Standard Motor Company

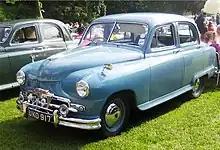
Vanguard Phase II

In 1958 the Standard Atlas panel van and pick-up was first marketed, a cab-over-engine design. It initially used the 948 cc engine from the Standard 10, making the resulting vehicle woefully underpowered, even with its 6.66:1 final drive ratio. In 1961, the Atlas Major was introduced, and sold alongside the original 948 cc Atlas. This variant was powered by the Standard 1670 cc wet-liner engine, as used with different capacities in the Vanguard cars, and the Ferguson tractor. The same engine was also used in Triumph TR2, TR3 and TR4 sports cars. To use this larger engine, a substantial redesign of the cab interior and forward chassis was necessary. The vehicles were of a high standard but not priced competitively, which resulted in relatively few sales. In 1963 the Atlas Major became the Standard 15, with a new long-wheelbase variant, with 2138 cc engine, which became the Standard 20. Later that year, the Standard name was dropped by Leyland, and these models were rebranded hastily as the Leyland 15 and 20. By 1968 when production ended in the UK, all variants were powered by the 2138 cc engine and badged as Leyland 20s. These vehicles were badged as Triumphs for export to Canada, and possibly other overseas markets. The van's tooling was also exported to India after UK production ceased, where the resultant vehicle continued in production until the 1980s.